Sky position (RA, Dec in degrees): 34.063, 5.193
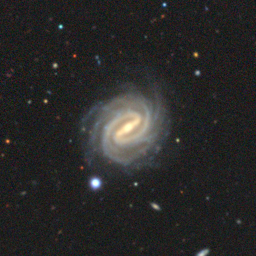
Galaxy morphology: Barred Spiral Galaxies